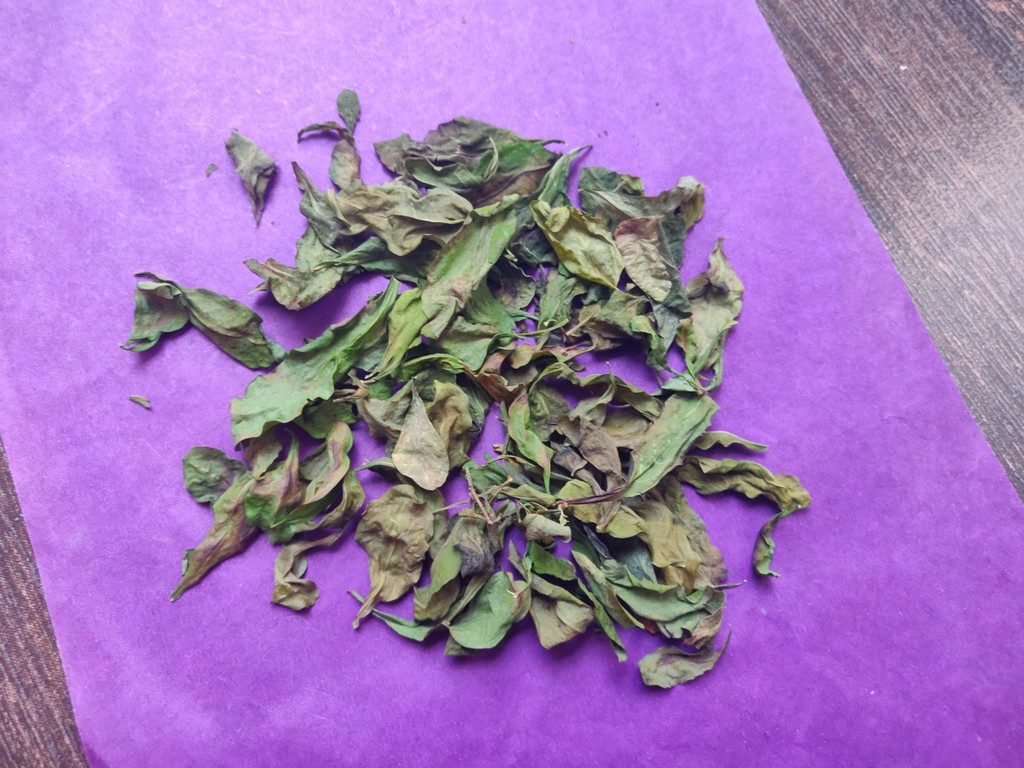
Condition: Dried
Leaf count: multiple
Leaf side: unknown